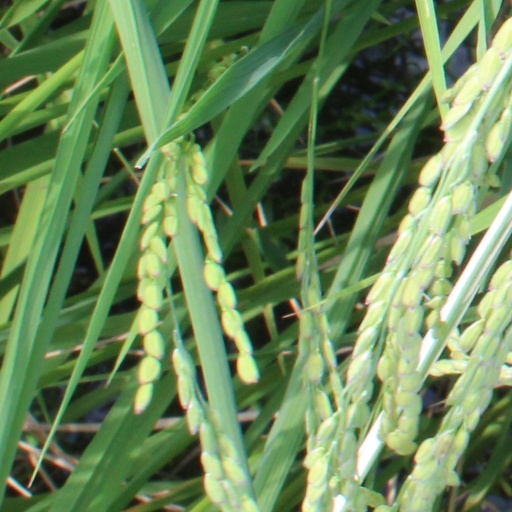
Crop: rice